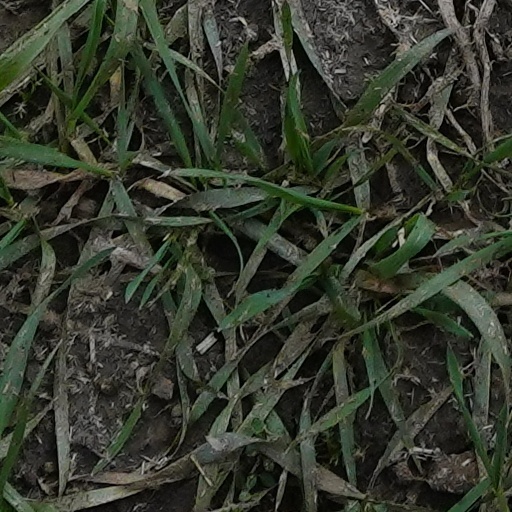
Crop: wheat